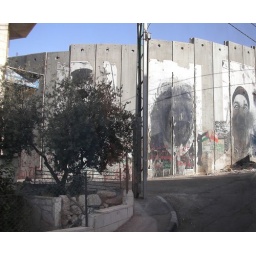
Olive trees and the wall around Bethlehem 2008